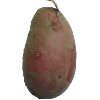
Label: red_potato